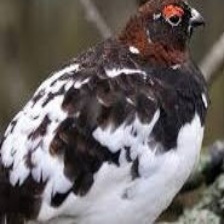
Species: WILLOW PTARMIGAN
Scientific name: LAGOPUS LAGOPUS